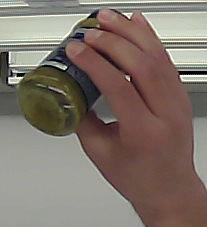
Product: barilla_pesto